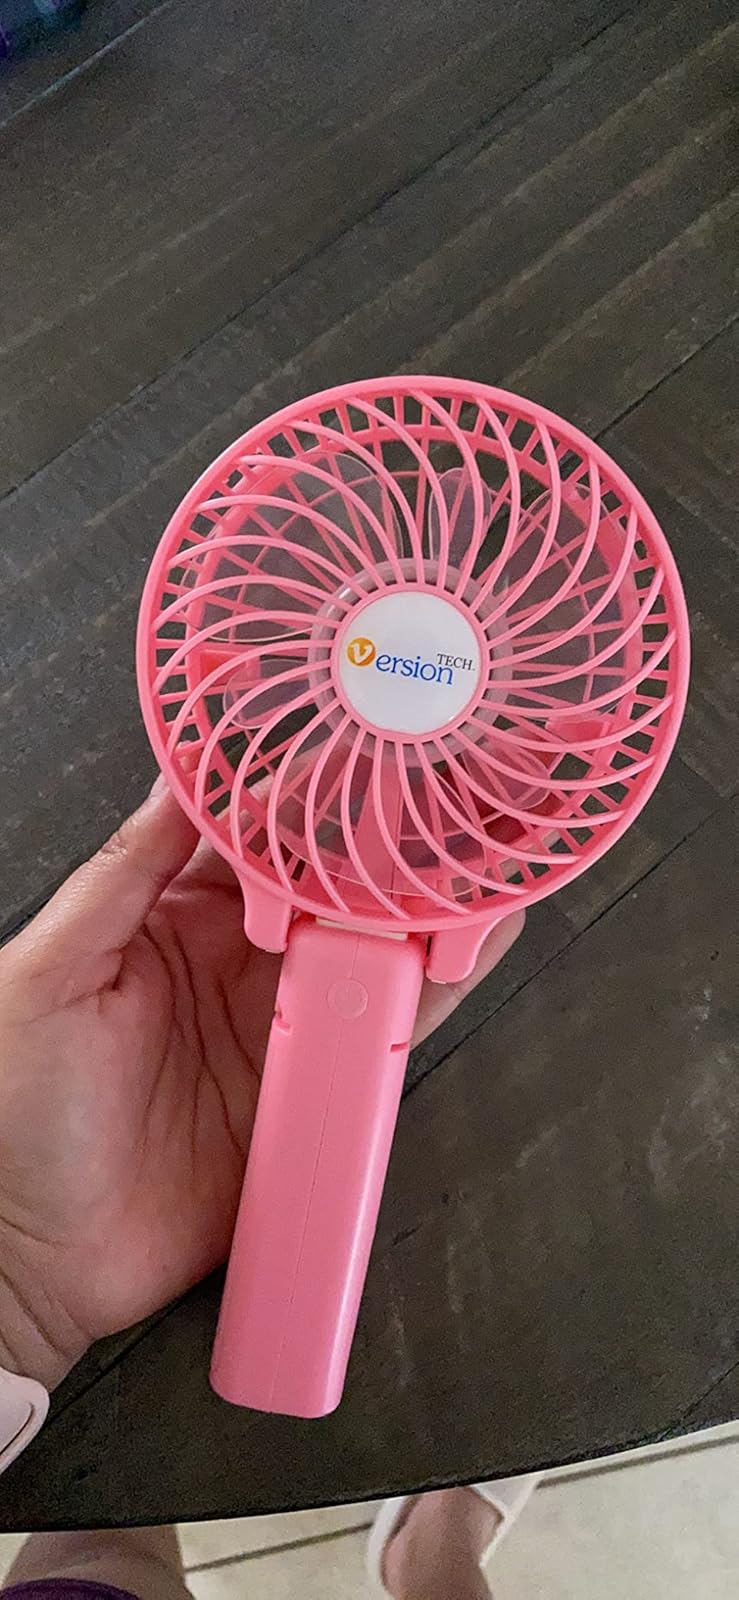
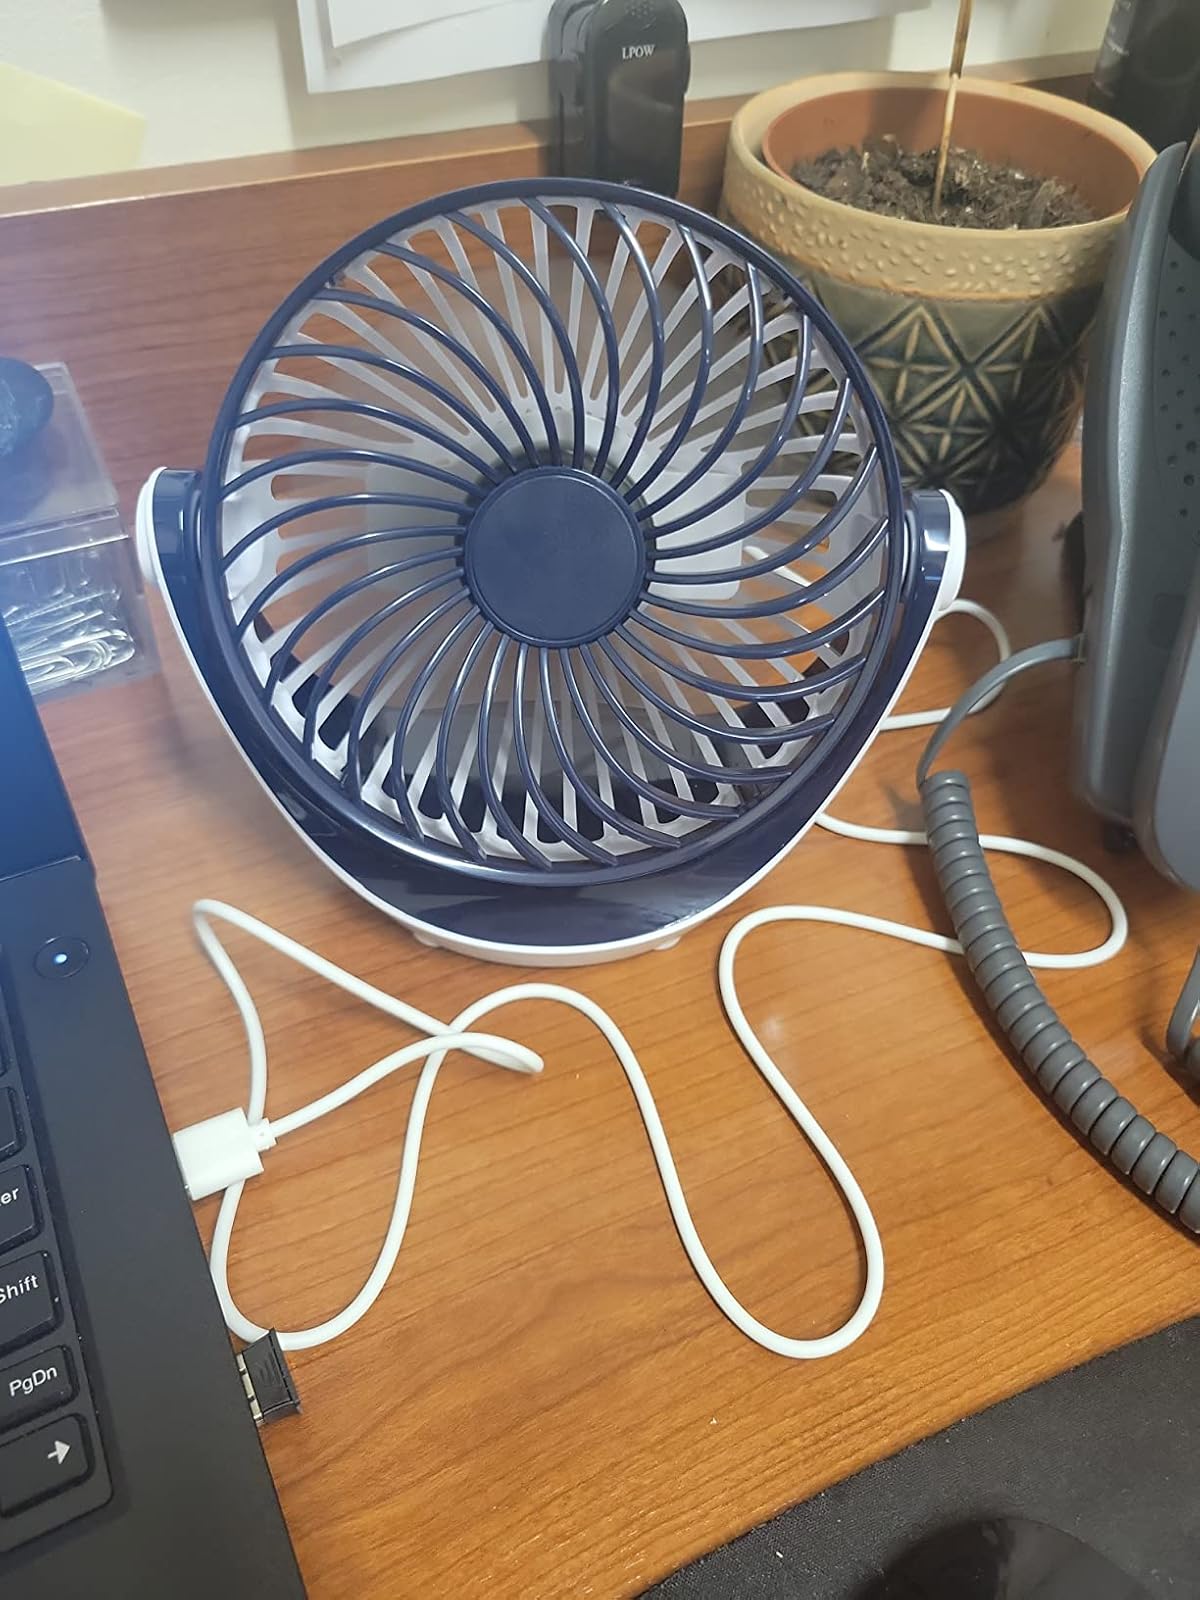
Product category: fan
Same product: no